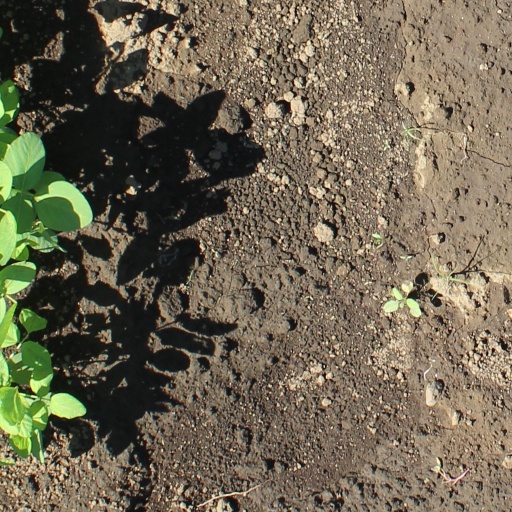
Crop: soybean